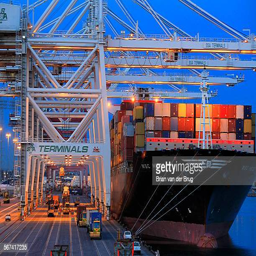
containers are unloaded from a ship